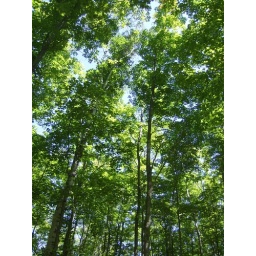
trees in the forest